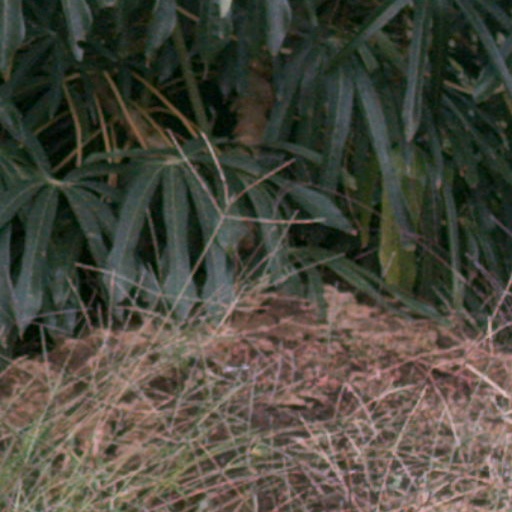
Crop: cassava